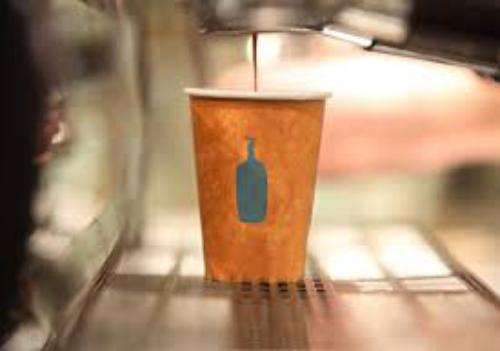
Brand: Blue Bottle Coffee Company
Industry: Food